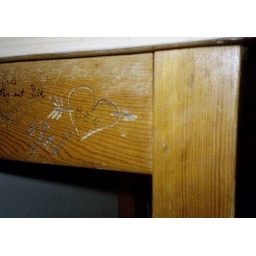
This was carved in the bed side table of our second hostel room in Paris. I was missing my Bennie dog.